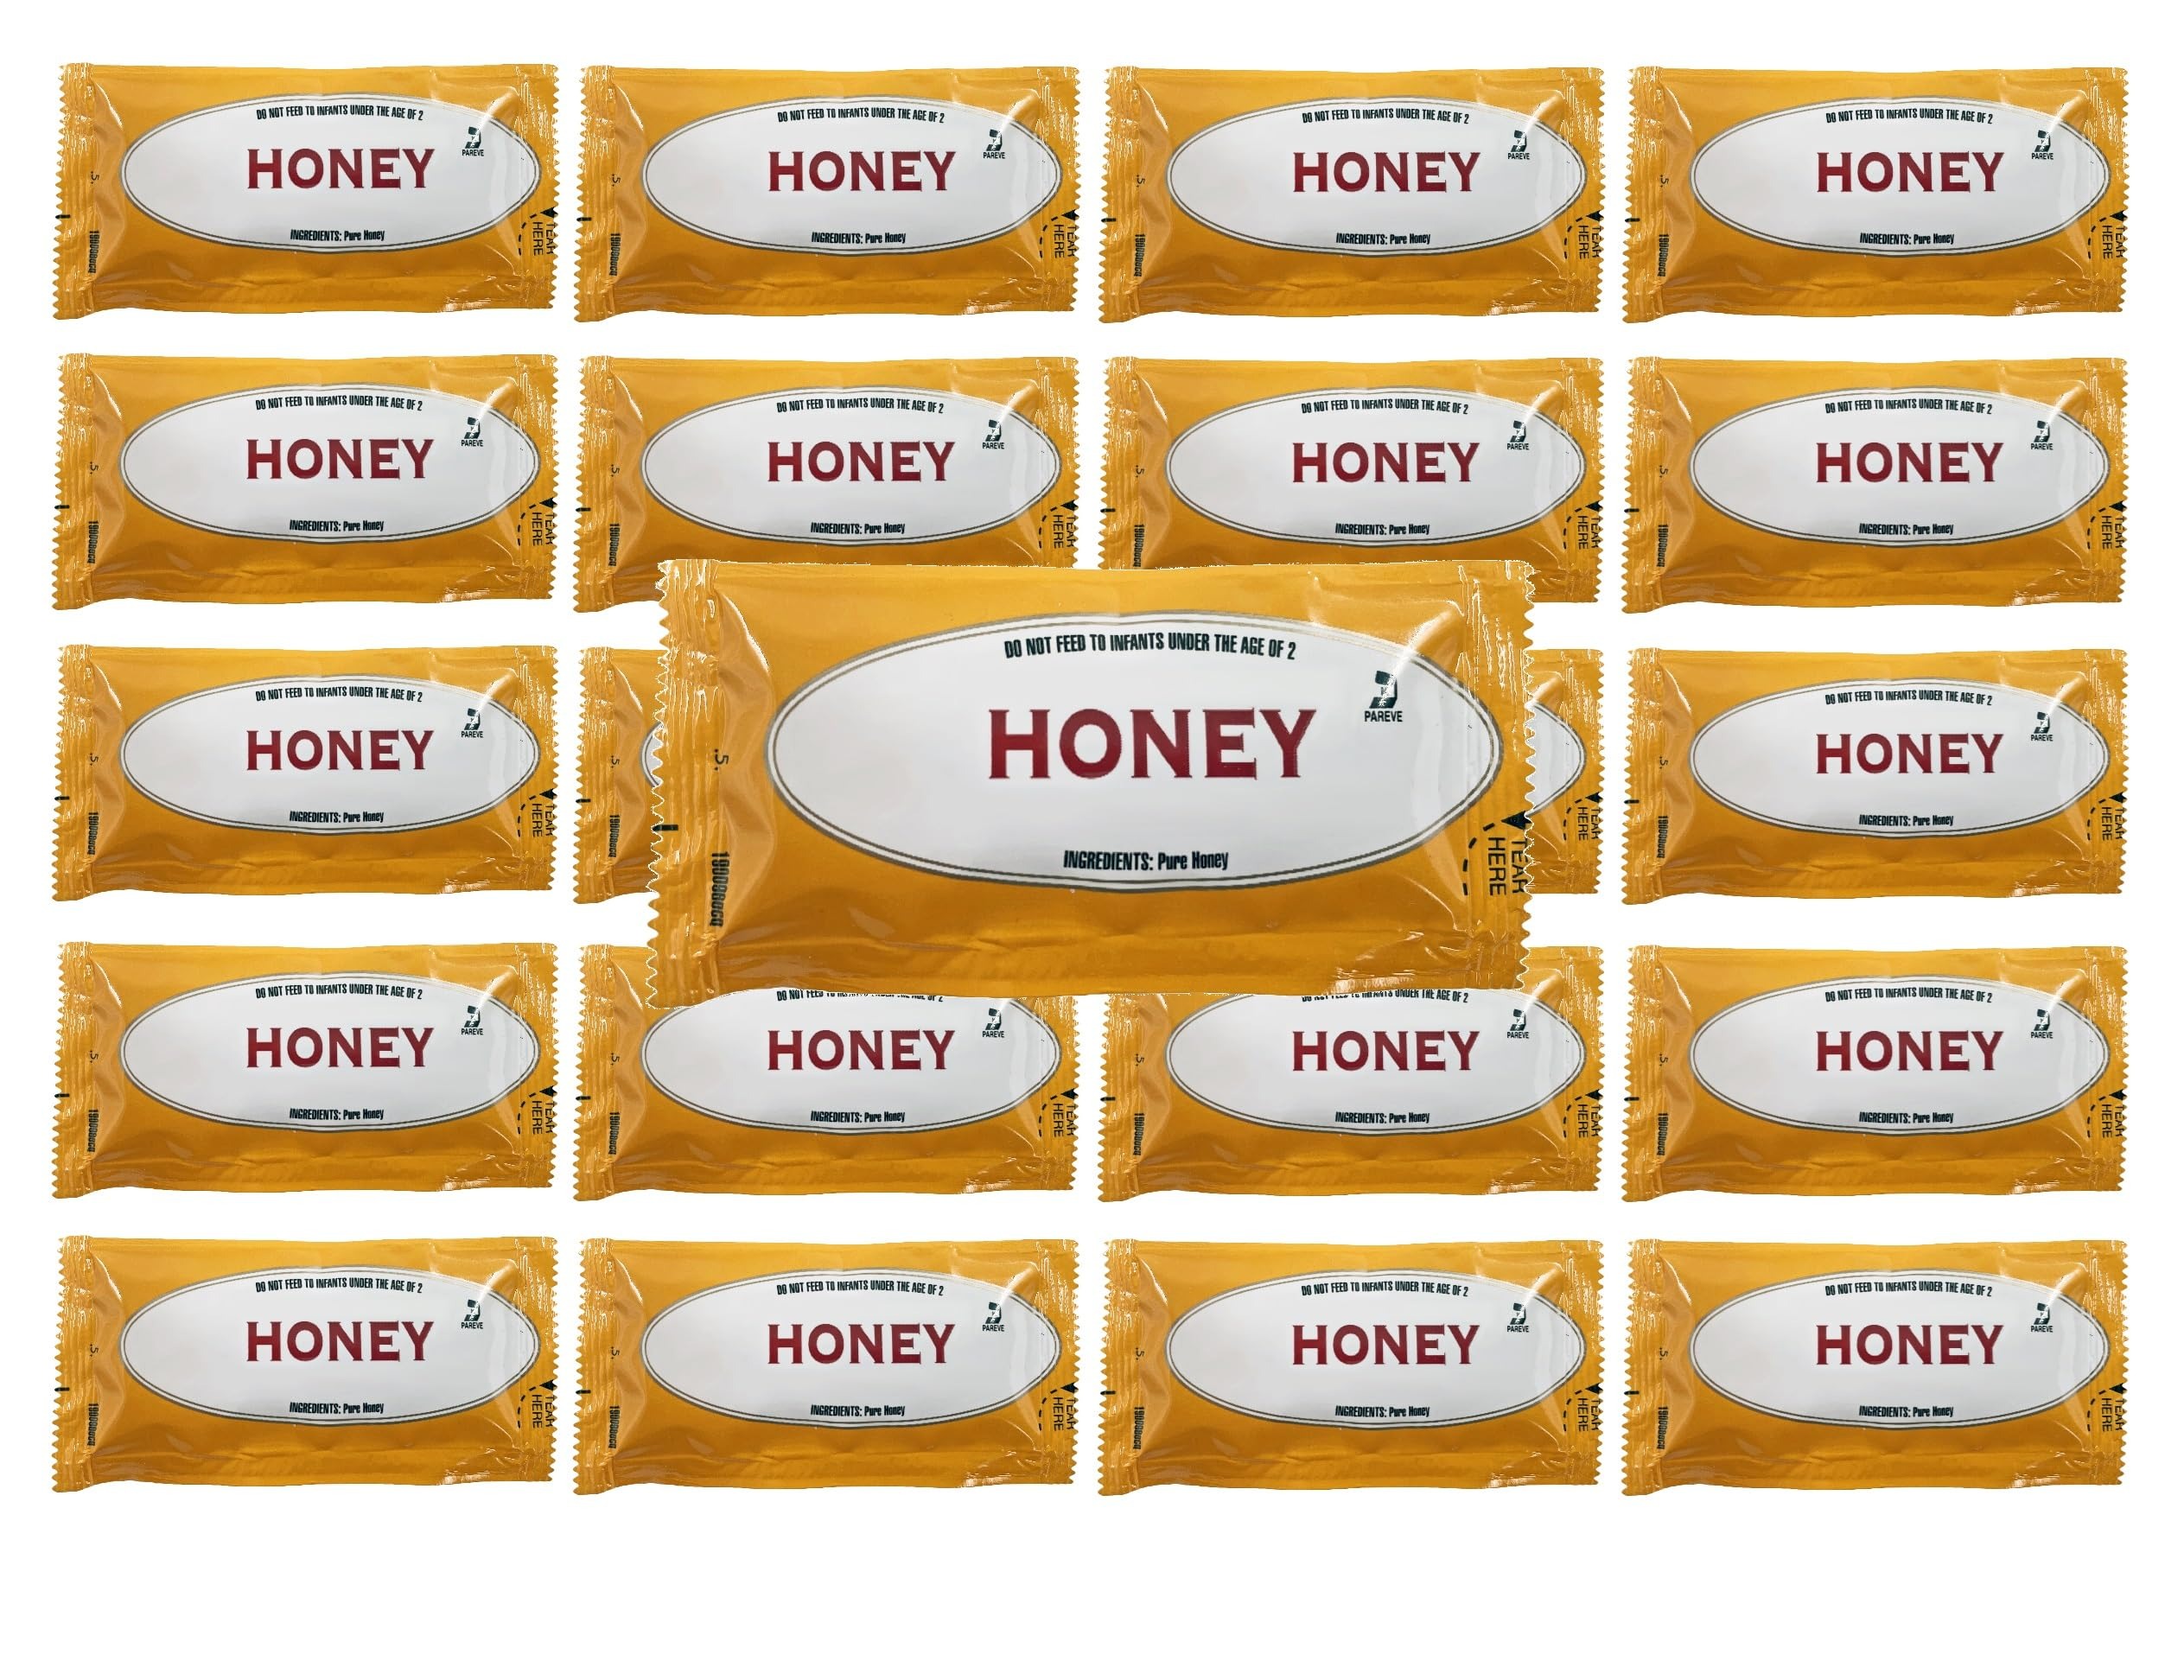
Item Name: Pure Honey | 9 Gram Single Serve Packet | Kosher | Bits N Things | (200 Count)
Bullet Point: *Packaging May Vary*
Product Description: Take the natural sweetness of honey with you wherever you go with these 9 gram portion packets! These convenient packets are perfect for on the move, allowing you to easily add a touch of sweetness to favorite beverages or dishes. Each packet contains pure honey with a thick consistency and golden color, guaranteeing a rich and satisfying flavor. With portion control packets, you can efficiently manage costs and reduce waste, ensuring consistent portioning and minimizing excess usage. *Packaging May Vary*
Value: 0.31
Unit: Ounce

Price: 29.99